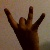
The image shows a hand gesture representing the number 8 in Indian Sign Language.